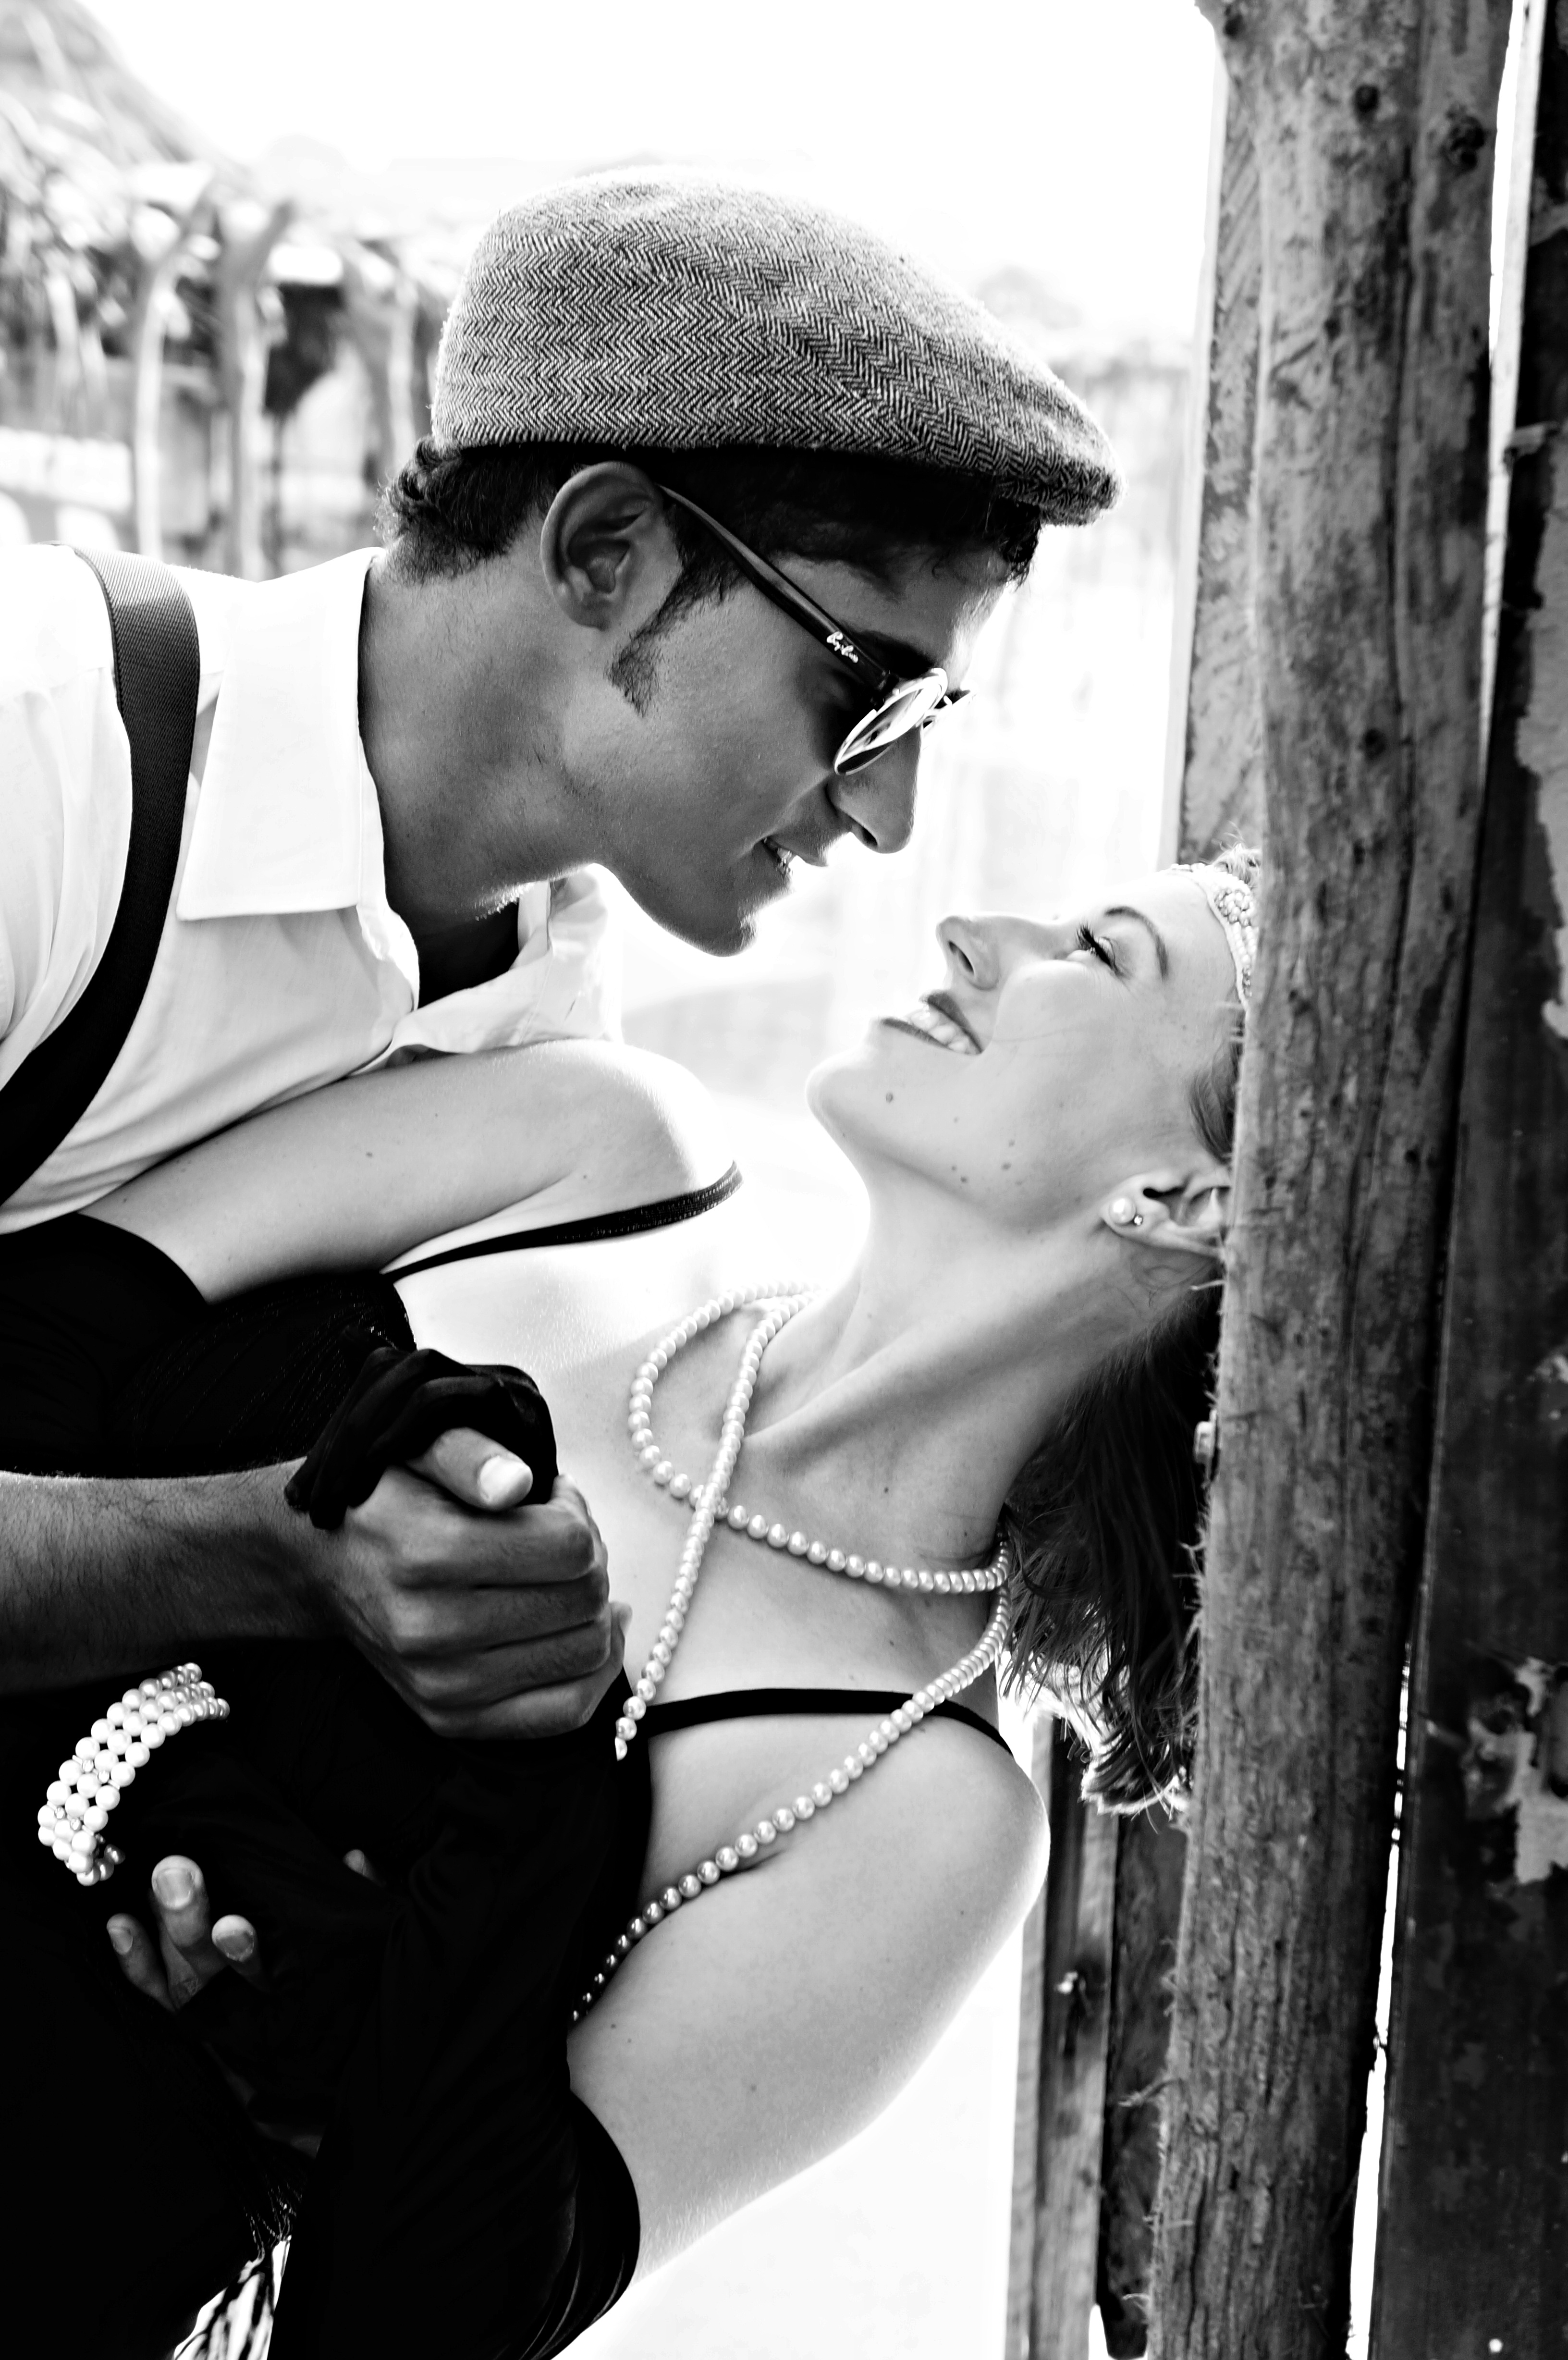
man, beach, person, black and white, people, white, photography, male, love, portrait, holiday, couple, romance, romantic, fashion, black, monochrome, lady, smiling, smile, happy, happiness, women, photograph, joy, interaction, photo shoot, monochrome photography, film noir